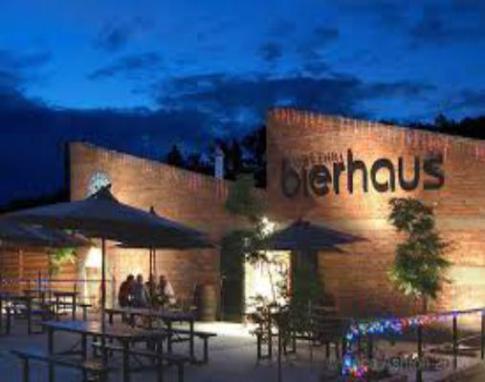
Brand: lobethal bierhaus
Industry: Food